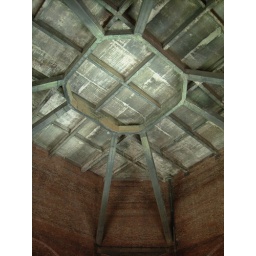
A view of a reinforced concrete floor within the tower of the Liverpool Cathedral, Liverpool, England, UK